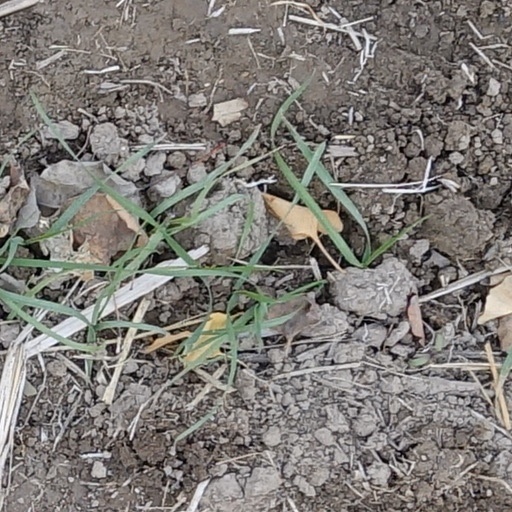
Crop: wheat